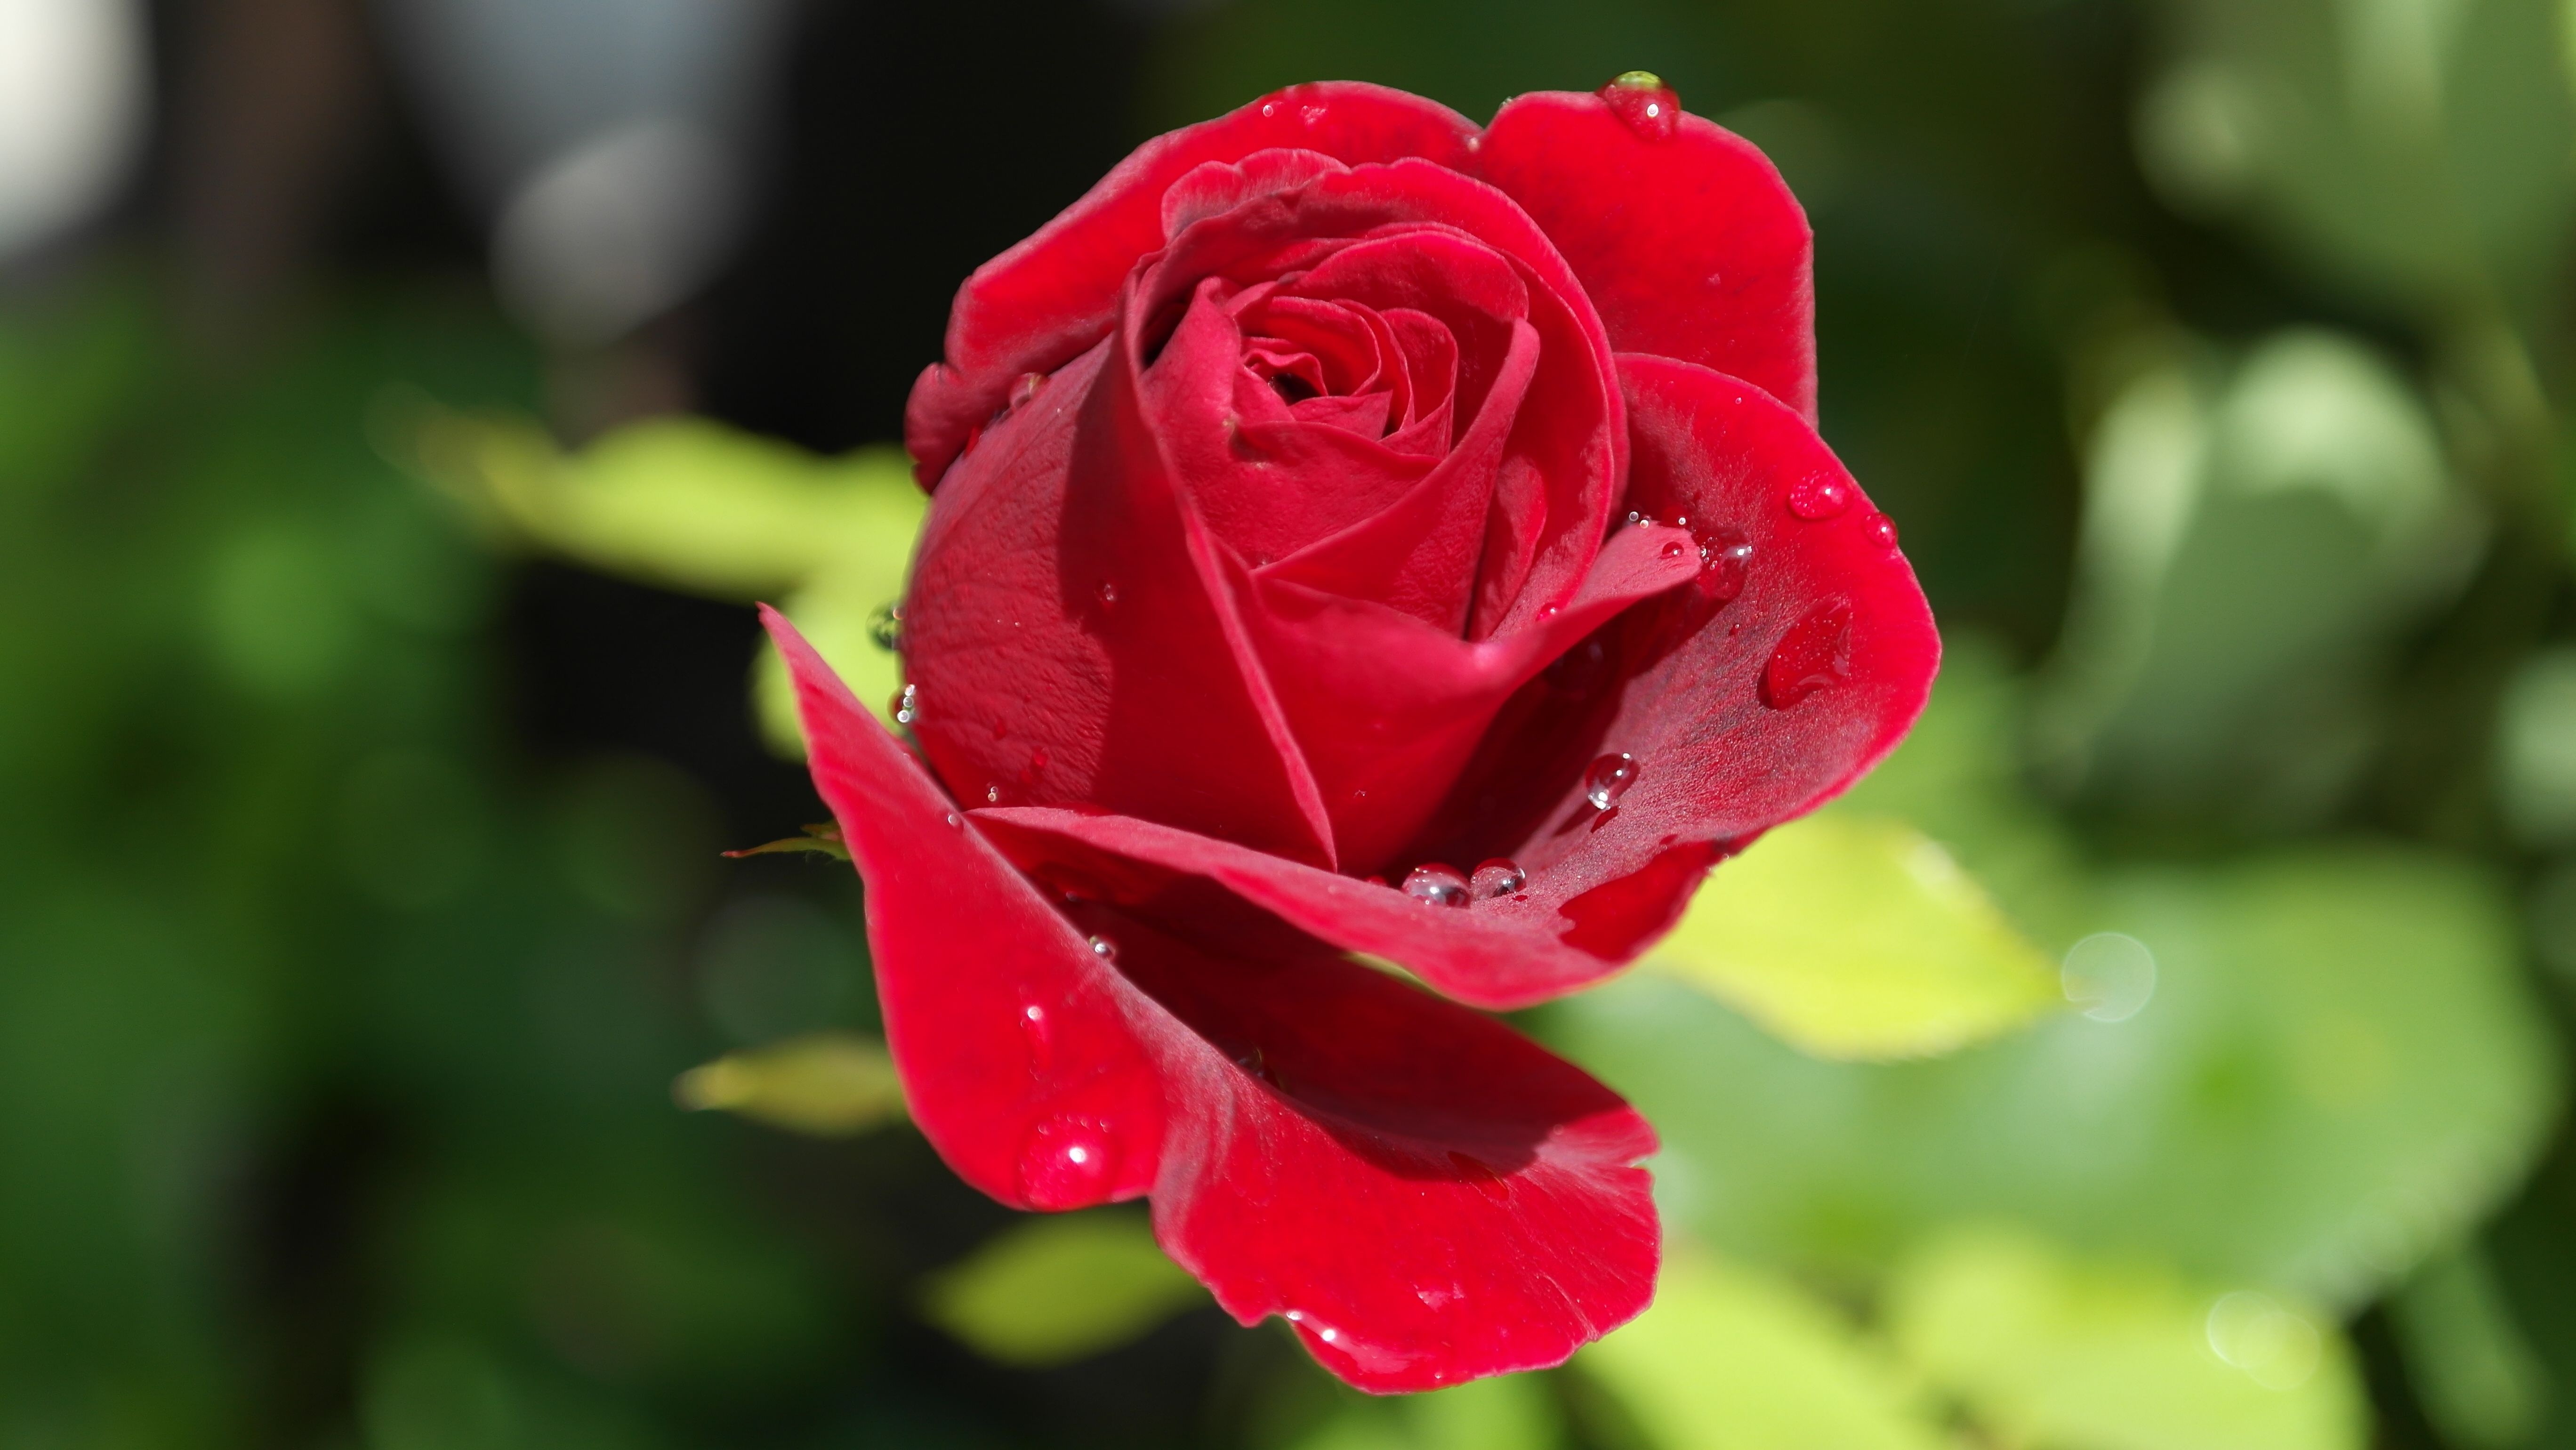
dew, plant, flower, petal, bloom, love, rose, red, botany, garden, pink, flora, drip, beautiful, valentines day, floribunda, fragrance, macro photography, flowering plant, garden roses, rose family, scent of roses, plant stem, land plant